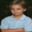
Label: boy